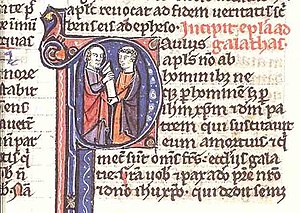
Hyrdebrev
Detalje af håndskrift: "Brevet til Galatherne".
Hyrdebrev, er navnet på en biskops rundskrivelse til stiftets præster og menigheder med retledende udtalelser om spørgsmål og forhold, som ligger for.